Naval Base Point Loma

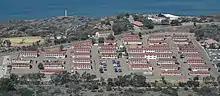
Naval Health Research Center at Naval Base Point Loma

The Devil Ray (ATWR-6) was transferred to the Naval Research Laboratory in early 2021 and now is home ported at NRL's Chesapeake Bay Detachment (NRL CBD) in Chesapeake Beach, MD. It is expected to be refitted to support NRL research efforts during the remainder of 2021.